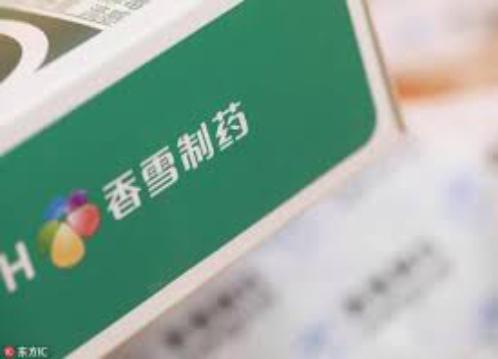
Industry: Medical